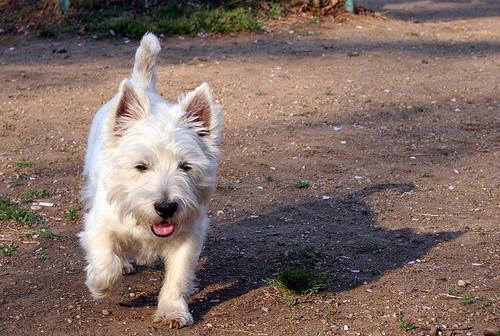
Scotch_terrier